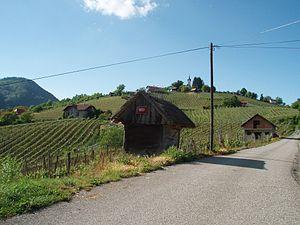
La viticulture en Slovénie existe depuis l'époque des Celtes et des tribus illyriennes, longtemps avant que les Romains ne développent des vignobles en Gaule, dans la péninsule ibérique et en Germanie. Elle a fait de très rapides progrès après l'effondrement de la Yougoslavie indépendante. Aujourd'hui la Slovénie est l'une des plus prospères régions viticoles d'Europe centrale.